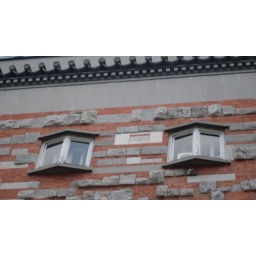
The main libraby, designed by Plecnik - windows look like books